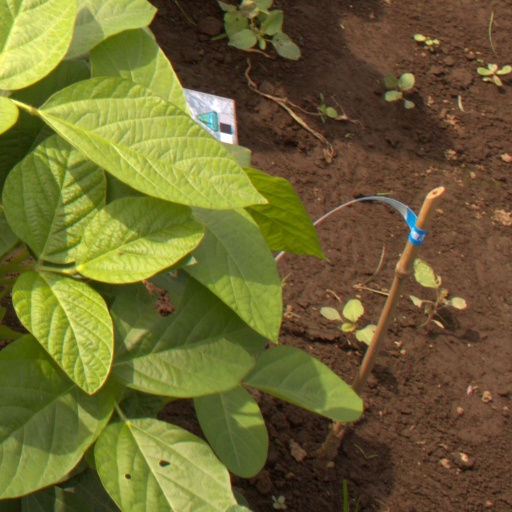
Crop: soybean